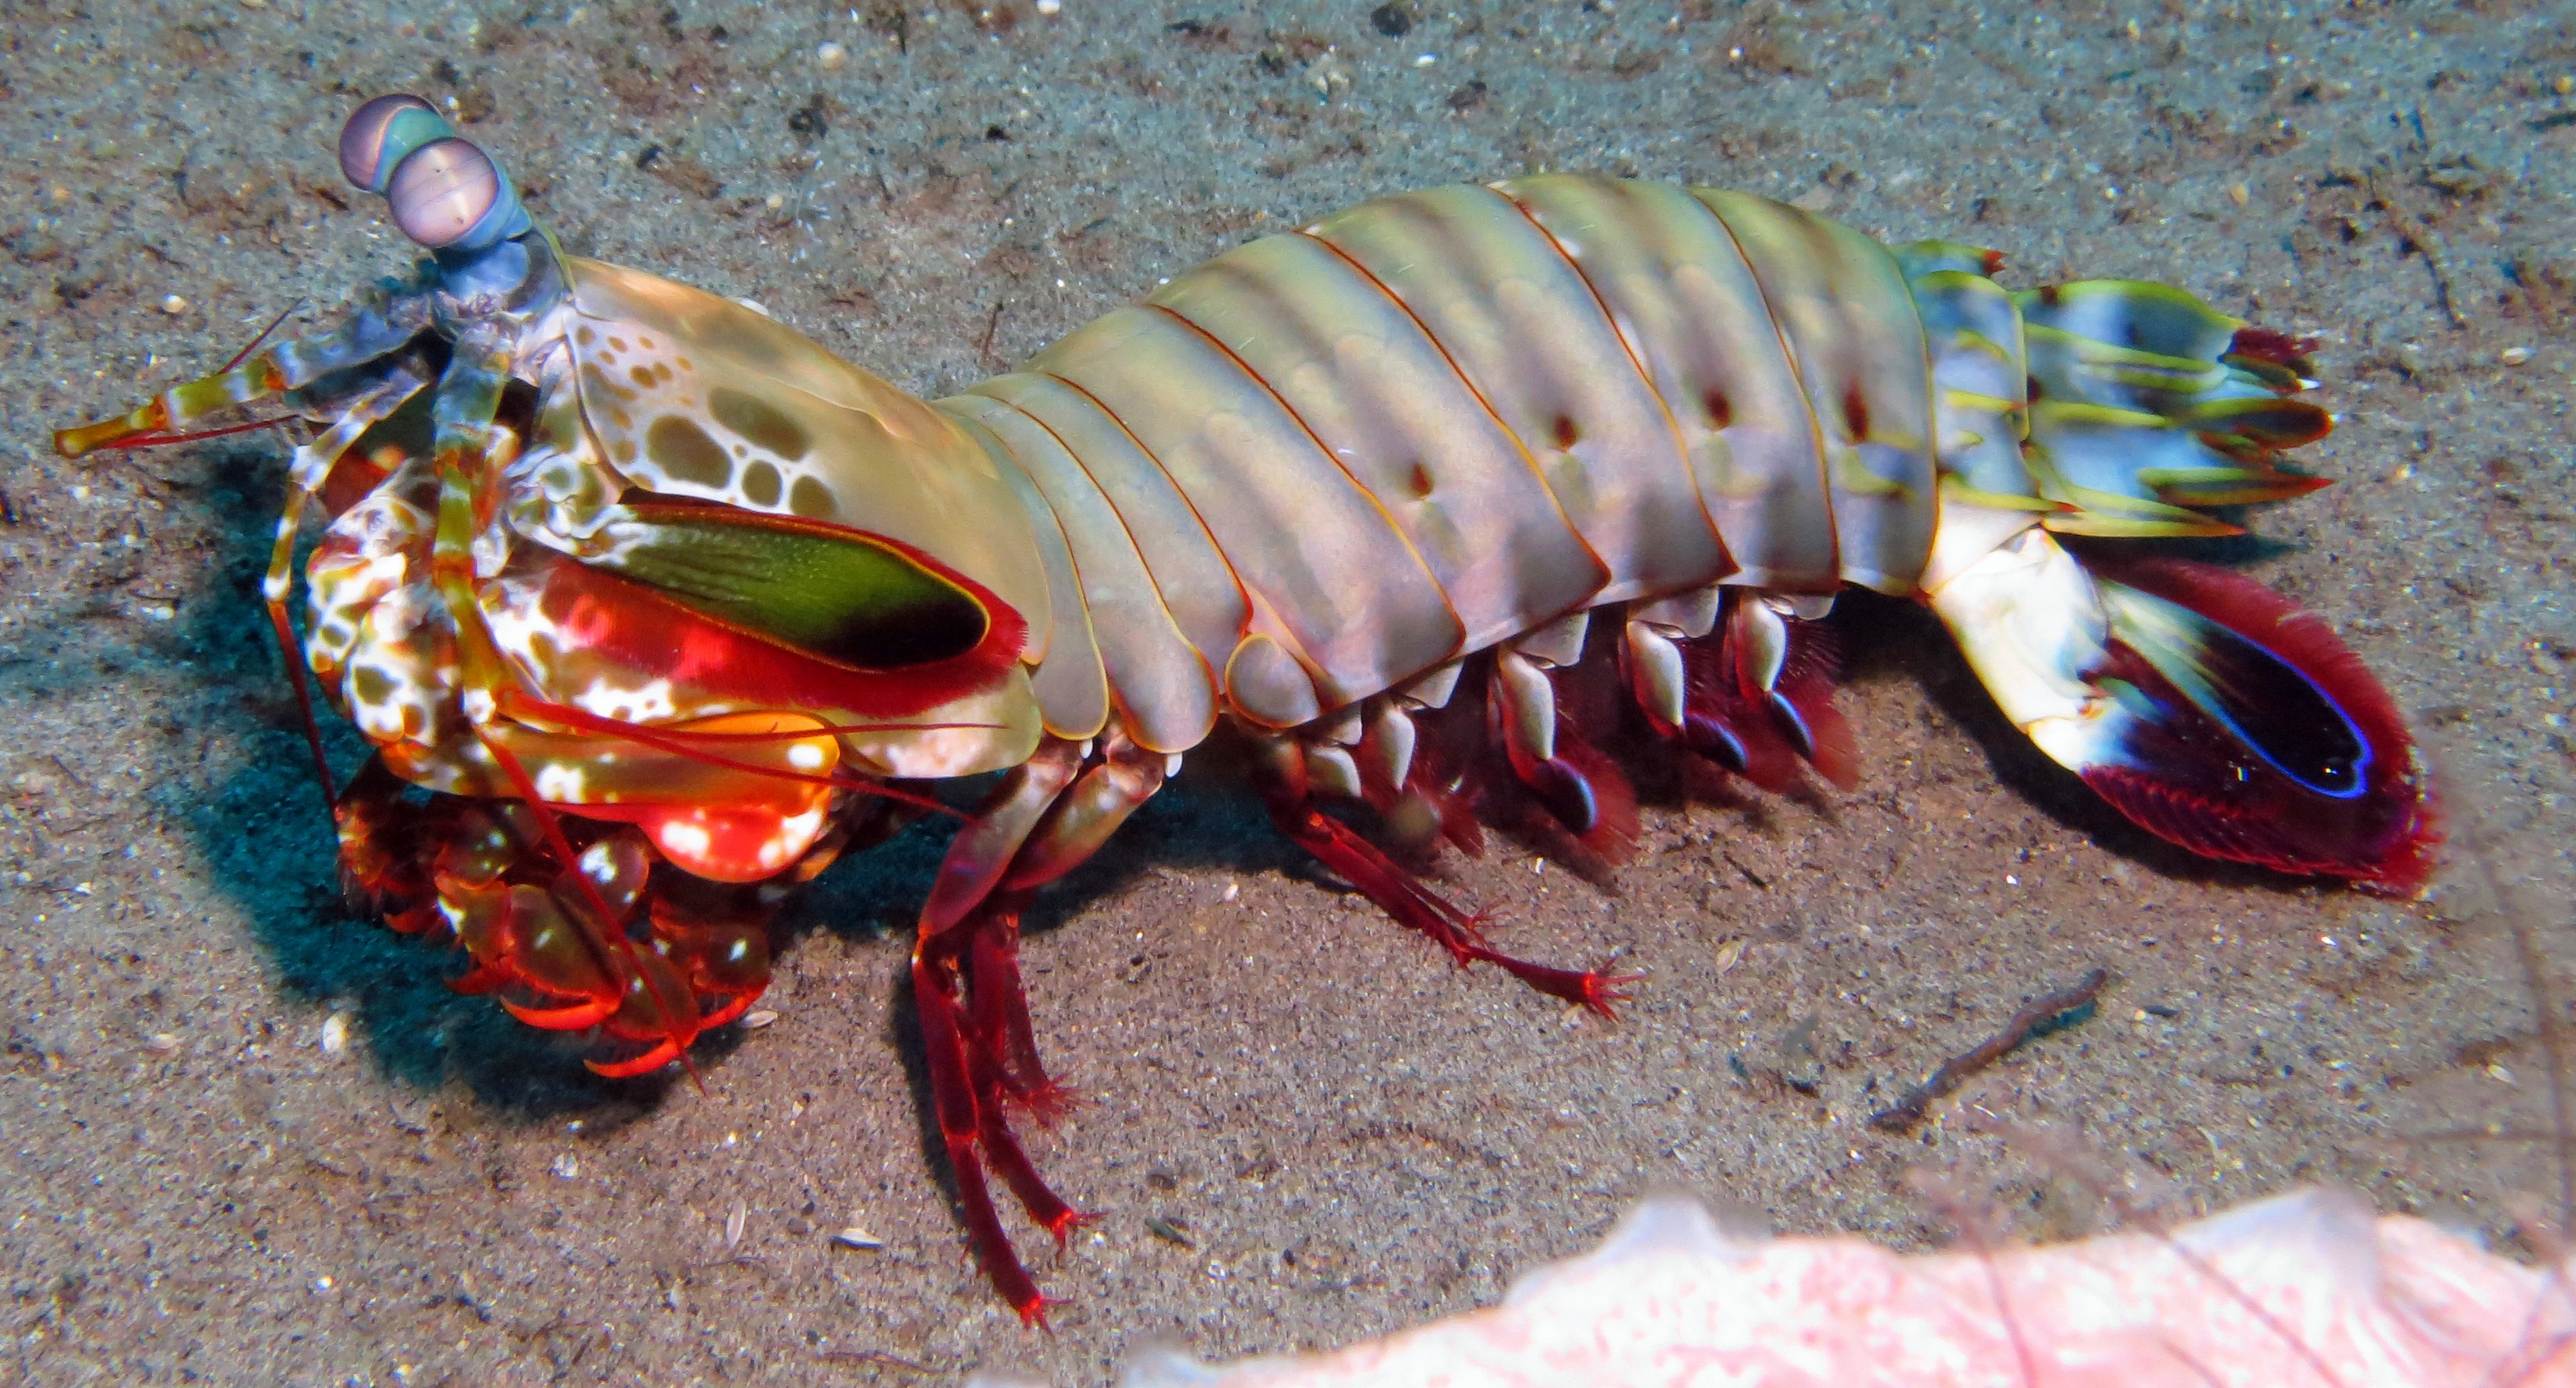
underwater, food, biology, seafood, fauna, invertebrate, crustacean, marine, creature, macro photography, arthropod, phillipines, scuba diving, marine biology, decapoda, mantis shrimp